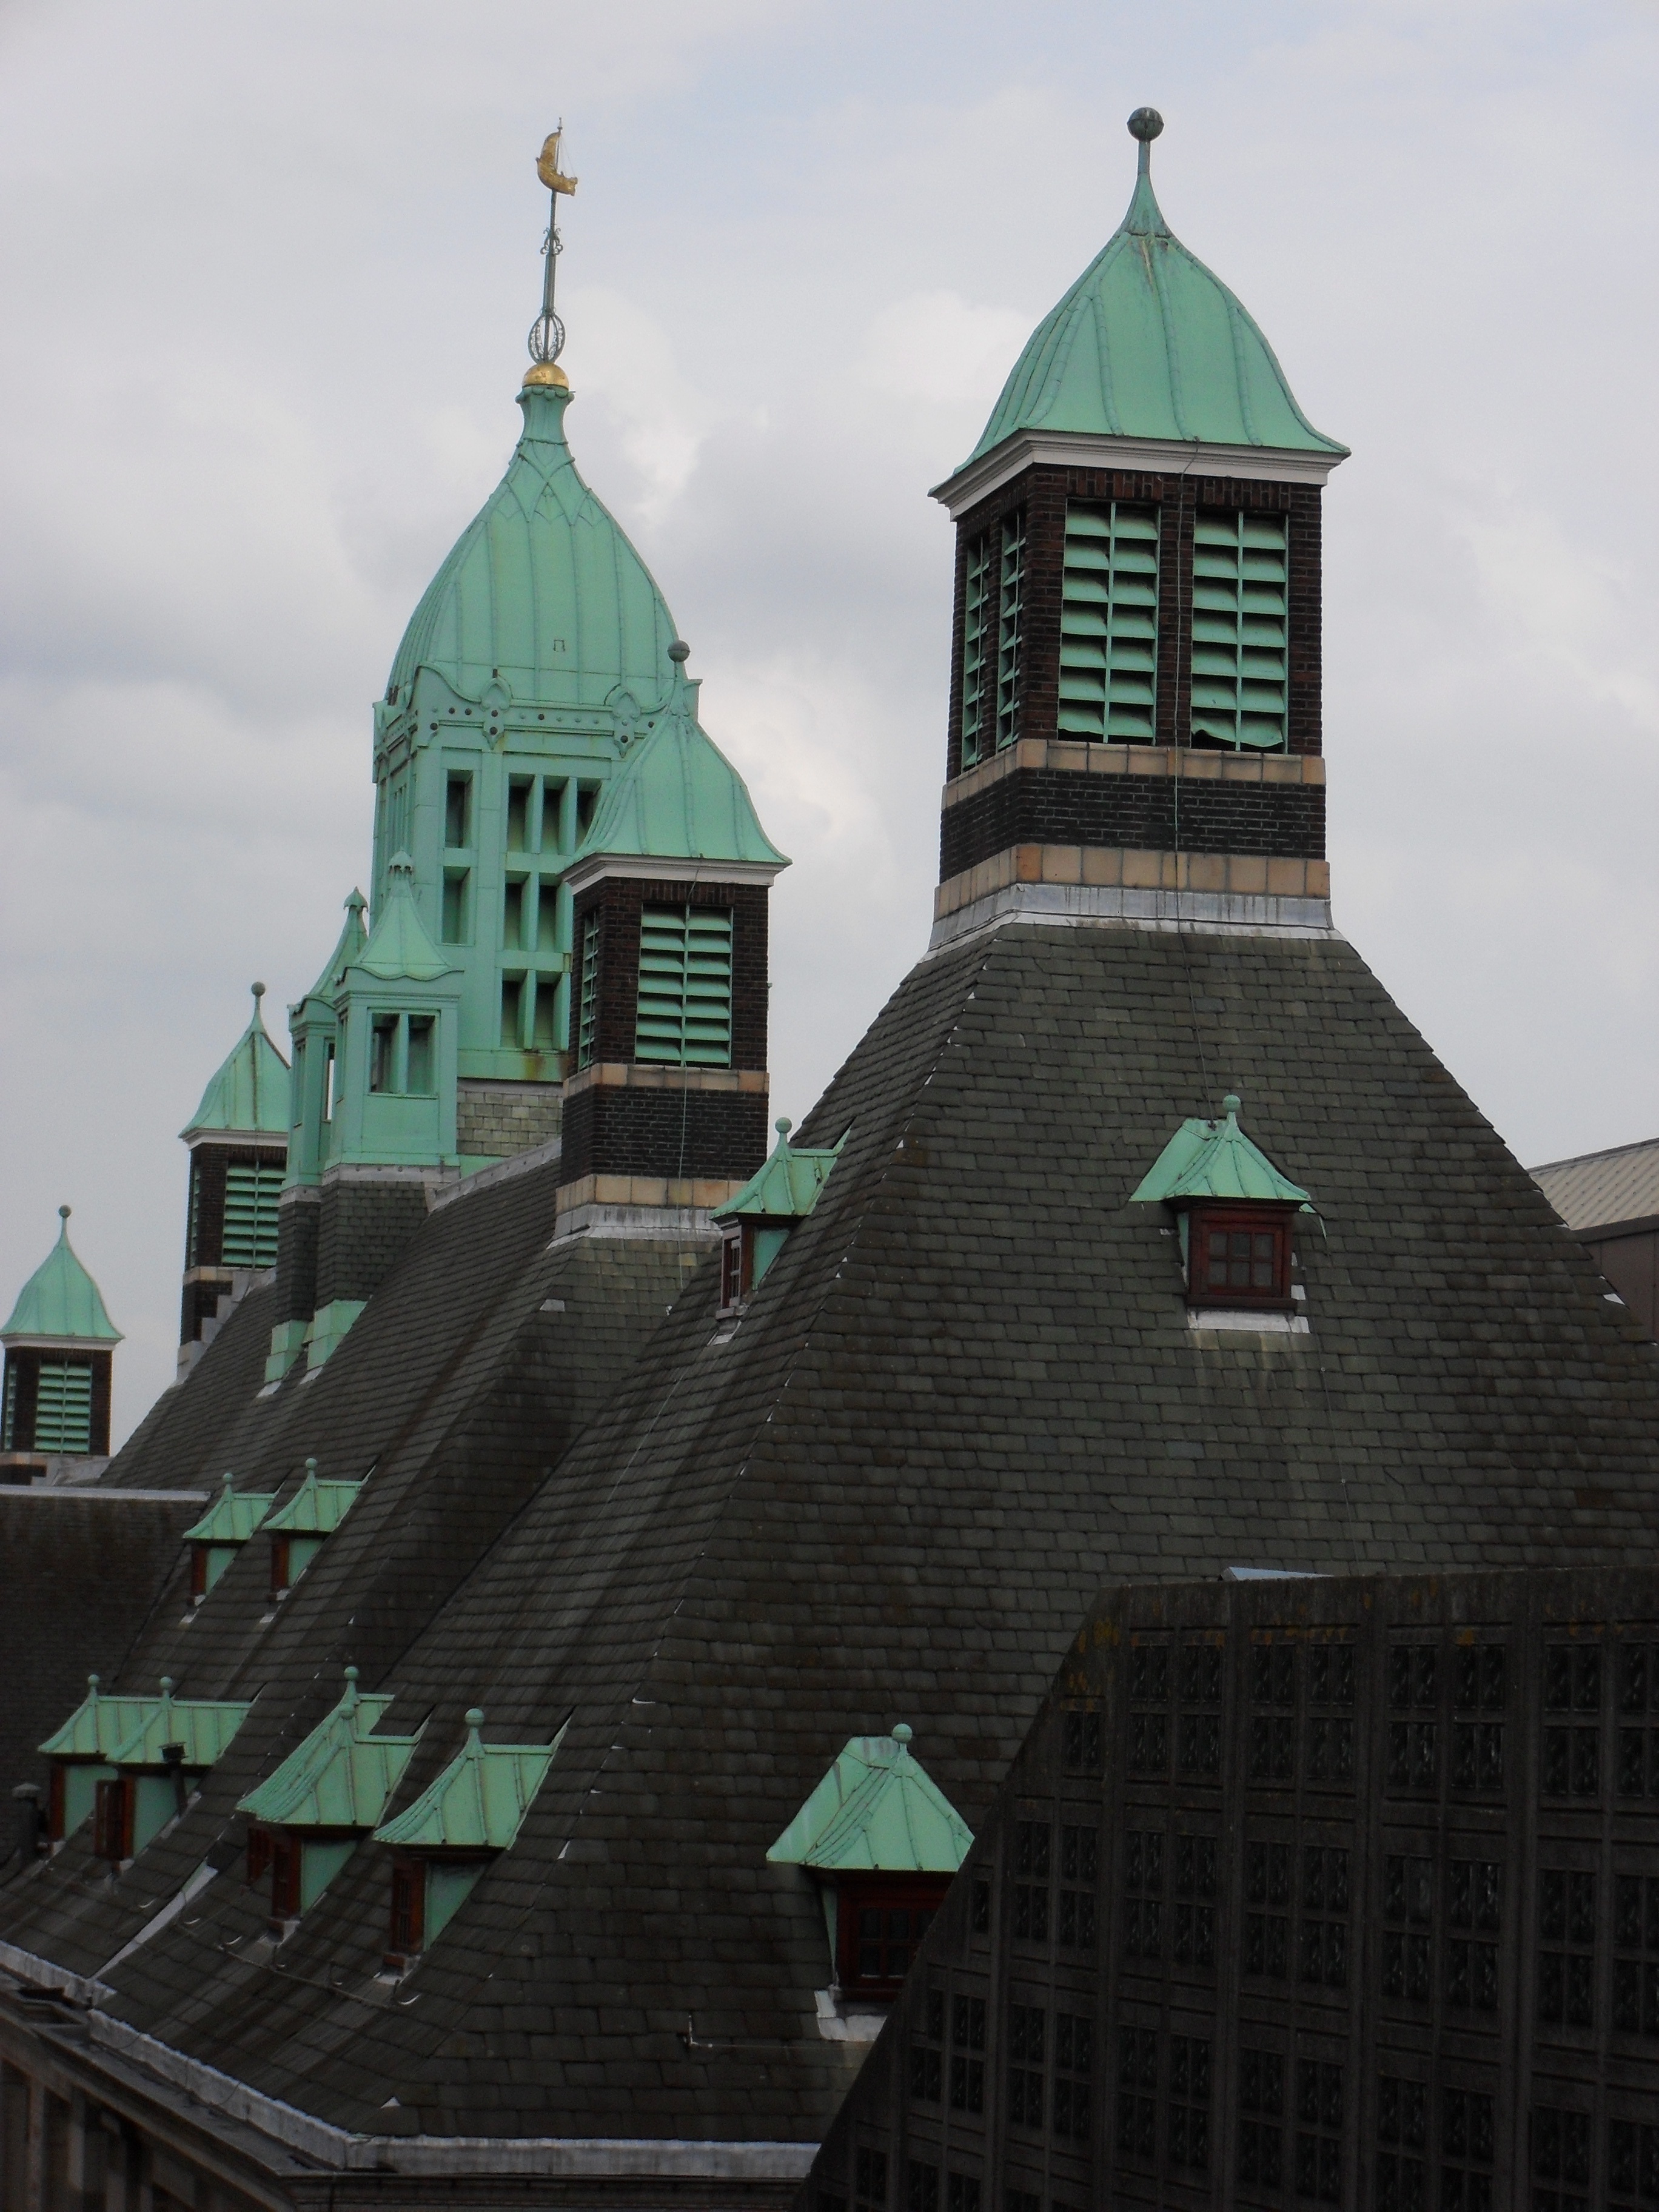
roof, building, city, skyscraper, downtown, tower, landmark, church, cathedral, place of worship, holland, amsterdam, netherlands, spire, steeple, bijenkorf